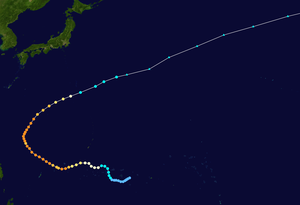
Le typhon Sudal est un violent cyclone tropical qui a frappé les îles Yap, l'île de Guam, l'île de Rota et l'île d'Iwo Jima.